Culture of Albania

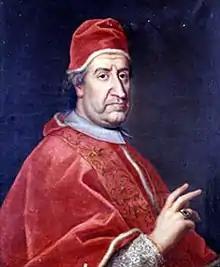
Pope Clement XI, the first pope of Albanian heritage

Christianity, Islam and Judaism are the traditional religions of Albania. The constitution extends freedom of religion to all citizens and the government generally respects this right in practice. Albania have always been considered as a unique country in terms of religion and religious tolerance is one of the main characteristics of Albanians.